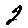
Label: 2